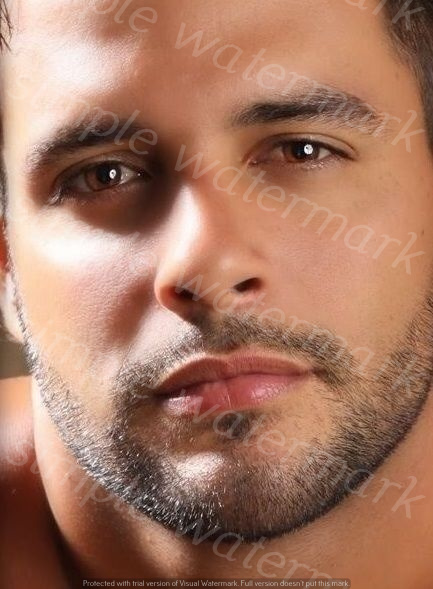
Label: Watermark